Kevin Eastman

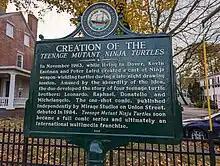
New Hampshire Historical Marker for the “Creation of the "Teenage Mutant Ninja Turtles"” in Dover, New Hampshire

Creative differences began to strain Eastman and Laird's partnership. In an interview in 2002, Laird noted that the two hadn't spent much time together since 1993. Eastman moved to California while Laird stayed in Massachusetts.